Flying Dutchman (horse-powered locomotive)

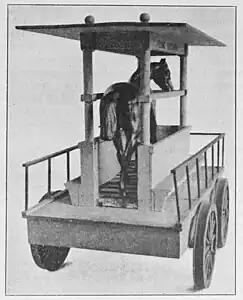
Model from the collection of the Smithsonian Institution

The Flying Dutchman was an American horse-powered locomotive operated by the South Carolina Canal and Railroad Company. It was built in New York by engineer Christian Edward Detmold and won an 1830 locomotive competition. Driven by a horse on a treadmill, it could carry 12 passengers at a speed of around . The South Carolina Canal and Railroad Company operated the "Flying Dutchman" on a stretch of track from early 1830. It was replaced by a steam-powered locomotive, the "Best Friend of Charleston", by the end of the year.